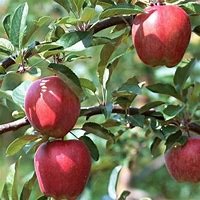
Label: apple